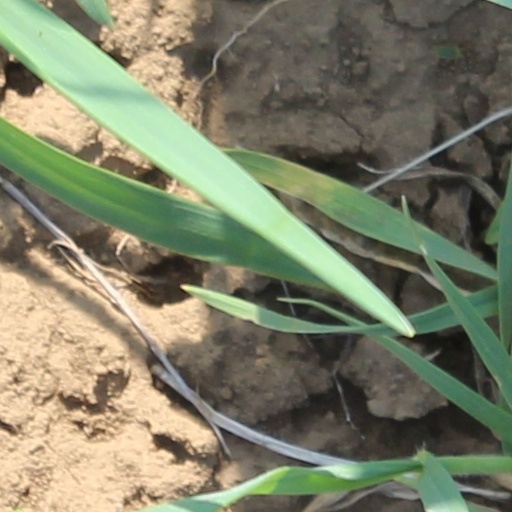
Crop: wheat